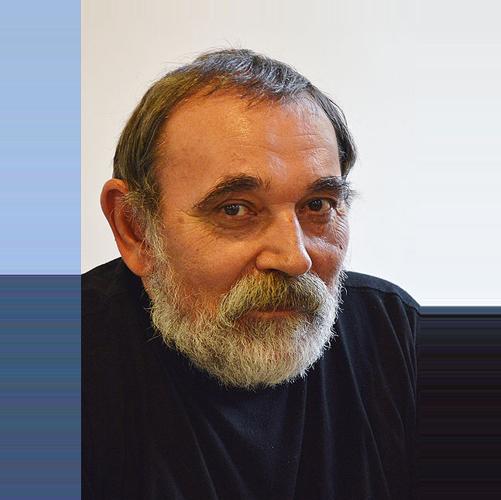
Age: 60